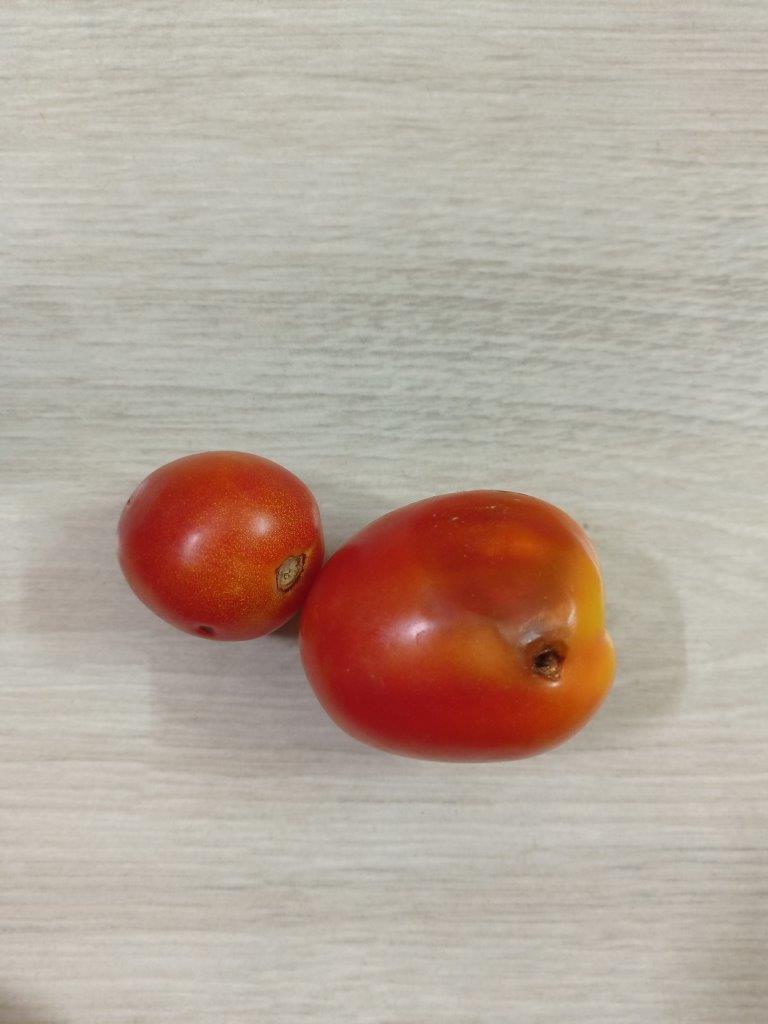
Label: Rotten